Shobana

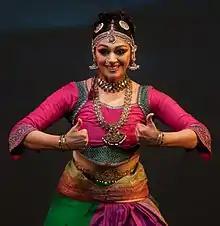
Shobana in 2011

Shobana Chandrakumar Pillai (born 21 March 1970); known mononymously as Shobana, is an Indian actress and Bharatanatyam dancer, who works predominantly in Malayalam films, in addition to Tamil, Telugu, Hindi, English and Kannada films. She is a recipient of two National Film Awards, one Kerala State Film Awards and two Filmfare Awards South. In 2011, Shobana received the Kalaimamani by Tamil Nadu Government. Over the years, she established herself as one of the greatest South Indian actresses.